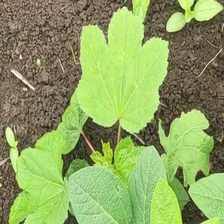
Weed species: Little_Mallow(Malva parviflora)